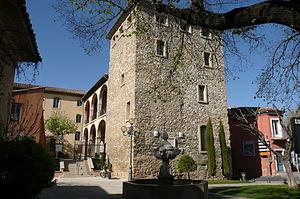
Fontaine à Carpentras